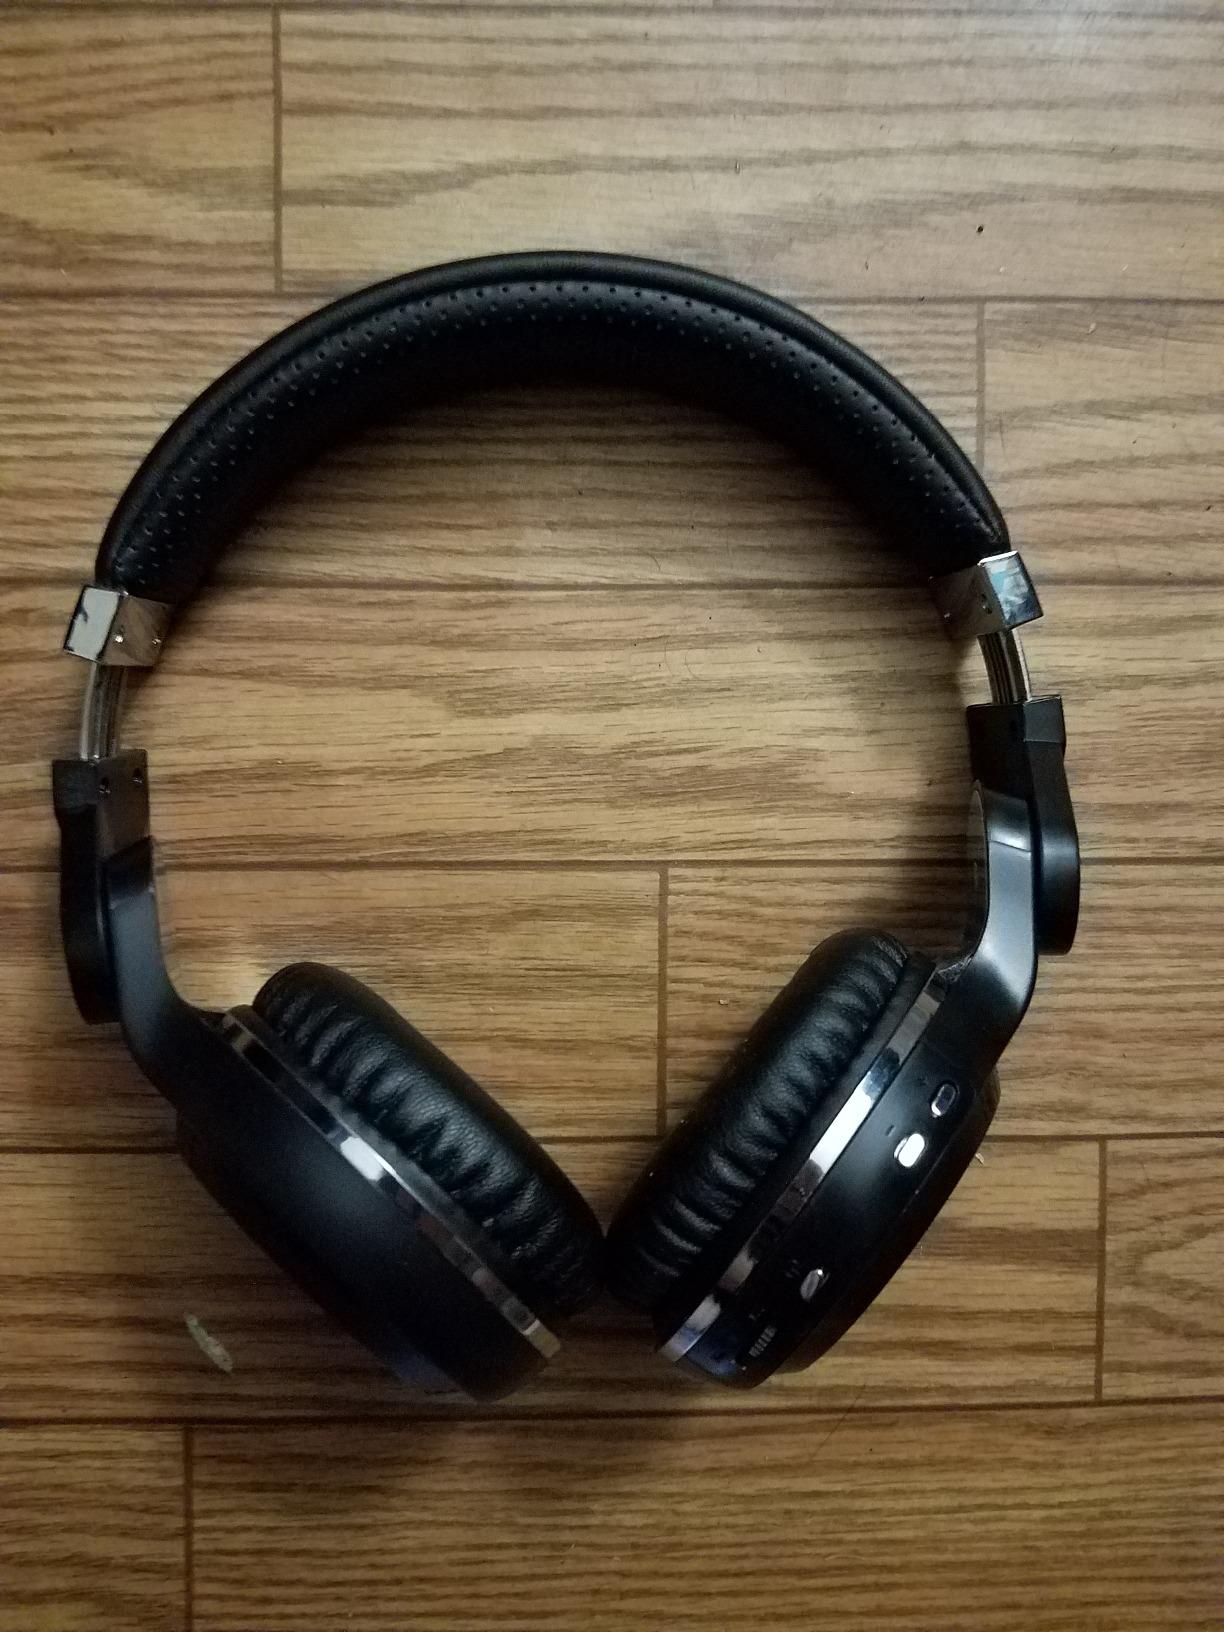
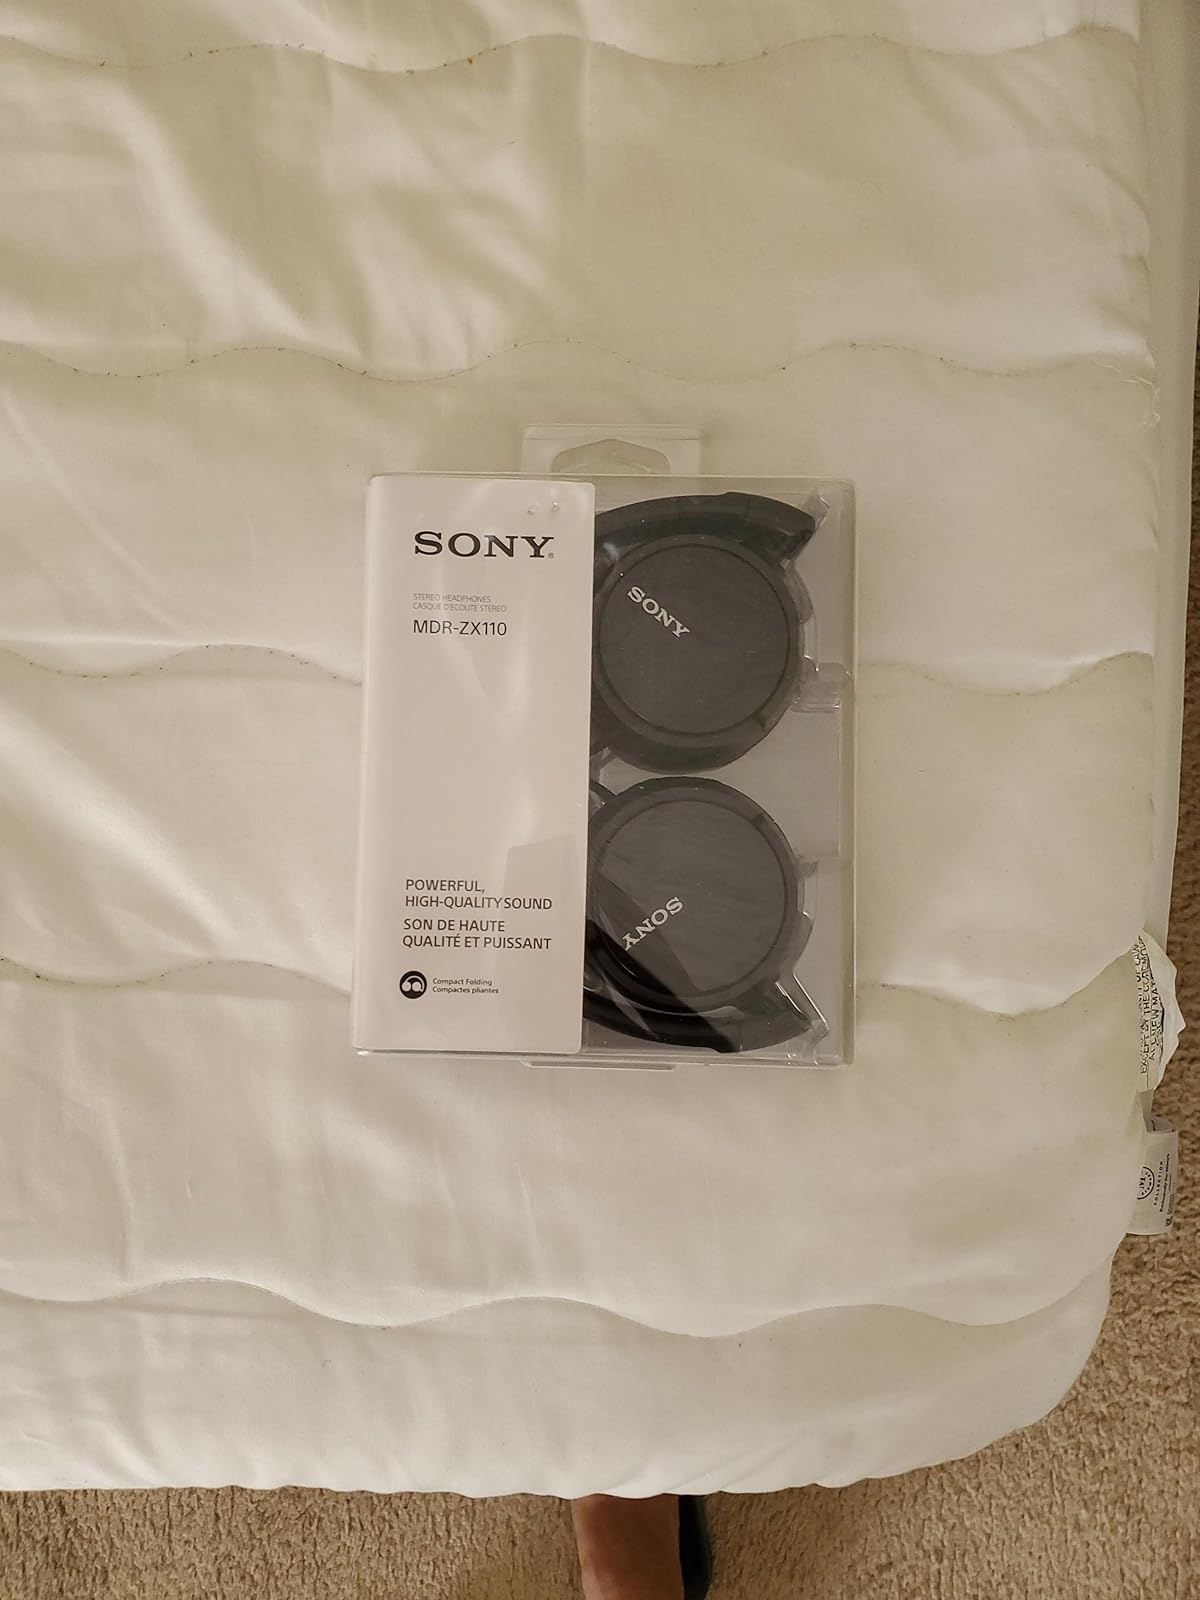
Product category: headphones
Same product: no